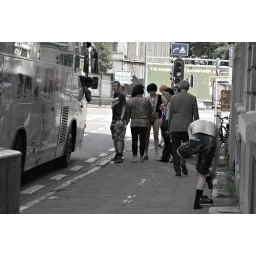
A bus full of British tourists arrived in my street some days ago :p